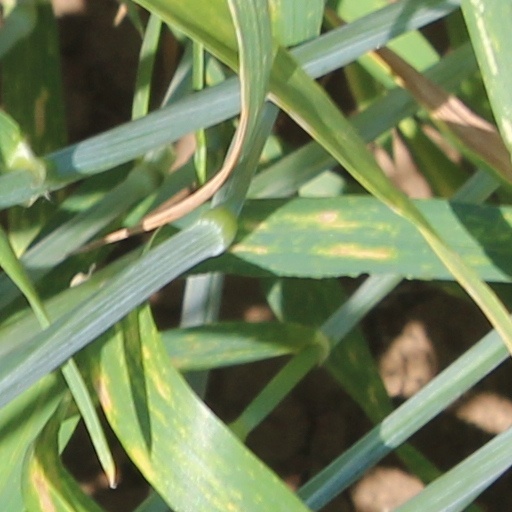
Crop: wheat